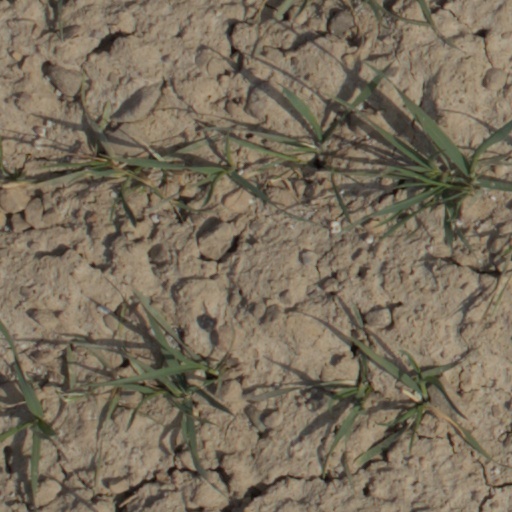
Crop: wheat